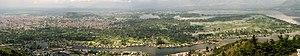
Le district de Srinagar est un district du territoire du Jammu-et-Cachemire, en Inde.
Le lac Dhal, en hindi डल झील, est un lac d'Inde situé dans l'État du Jammu-et-Cachemire, dans la vallée du Cachemire. La ville de Srinagar se trouve sur ses rives. Il est principalement alimenté par un canal dont les eaux proviennent de la Jhelum qui passe à proximité. Il constitue ainsi une réserve d'eau utilisée pour l'eau potable de Srinagar et l'agriculture. Le paysage qu'il offre avec ses rives verdoyantes sur fond de montagnes a favorisé le tourisme, l'implantation de nombreux hôtels sur ses rives et la navigation de plaisance dans les shikaras, les embarcations traditionnelles.